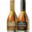
Label: bottle